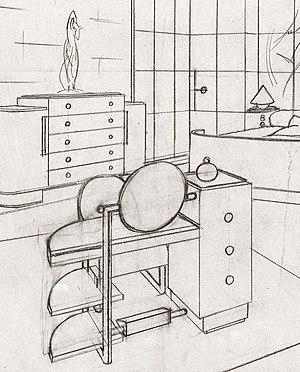
dessin d’un modèle de coiffeuse dans une chambre
René Crevel est un décorateur, architecte et peintre français né le 23 février 1892 à Rouen et mort le 2 décembre 1971 à Villeneuve-Loubet.